Biston (moth)

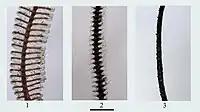
Antennae of "Biston" species. 1 bipectinate, with long rami (male of "Biston melacron") 2 bipectinate, with short rami (male of "Biston thibetaria") 3 filiform (female of "Biston betularia"). Scale bar = 1 mm

In 1895, British entomologist George Hampson described characteristics of the genus as follows: